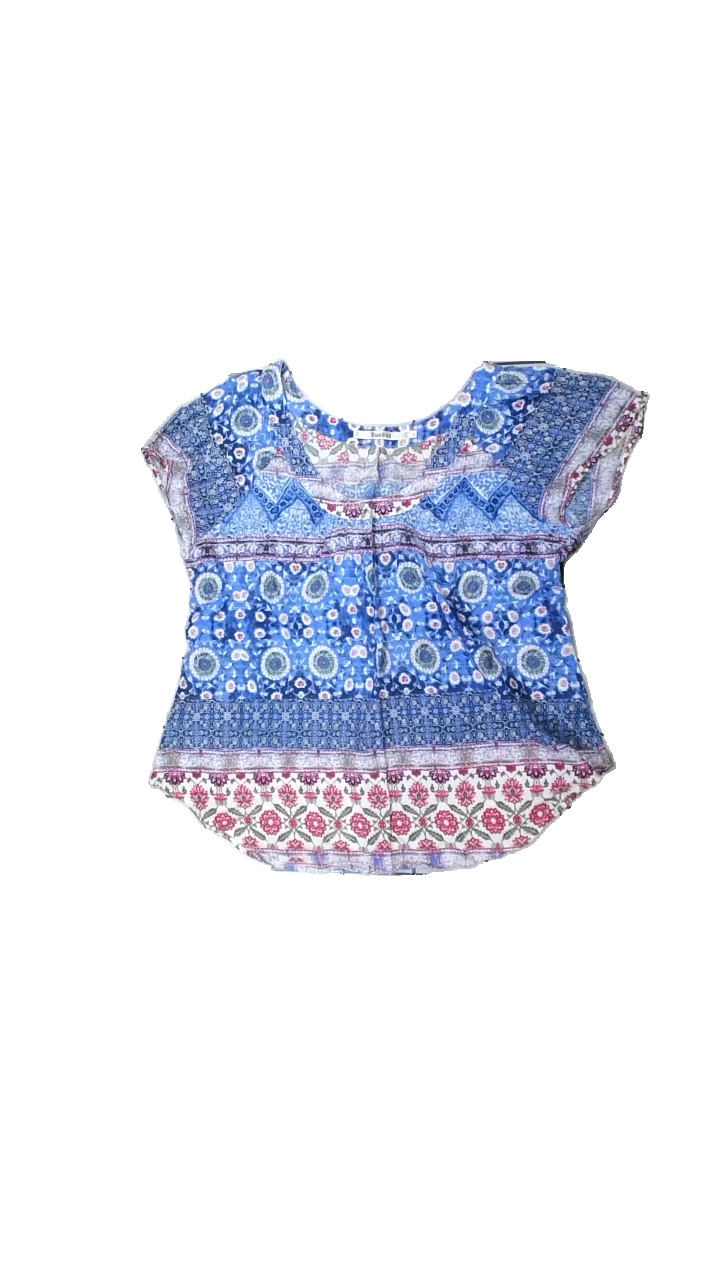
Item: Blouse (Ladies)
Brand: Rosebud
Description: patterned blouse
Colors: Blue, Pink, White, Multicolor
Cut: Loose
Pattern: Other
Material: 83% Viscose 17% Polyester
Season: All
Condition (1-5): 3
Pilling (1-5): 5
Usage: Reuse
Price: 50-100